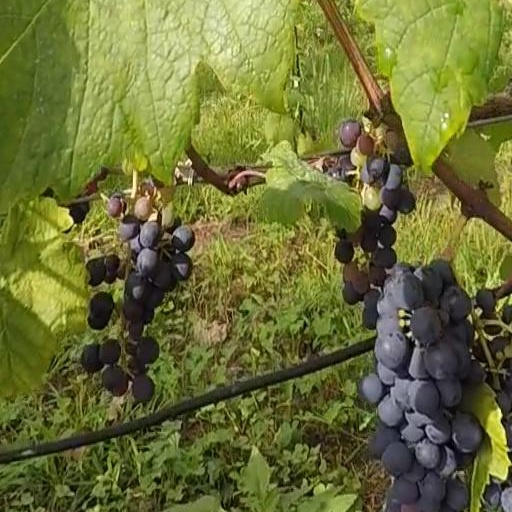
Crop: grape